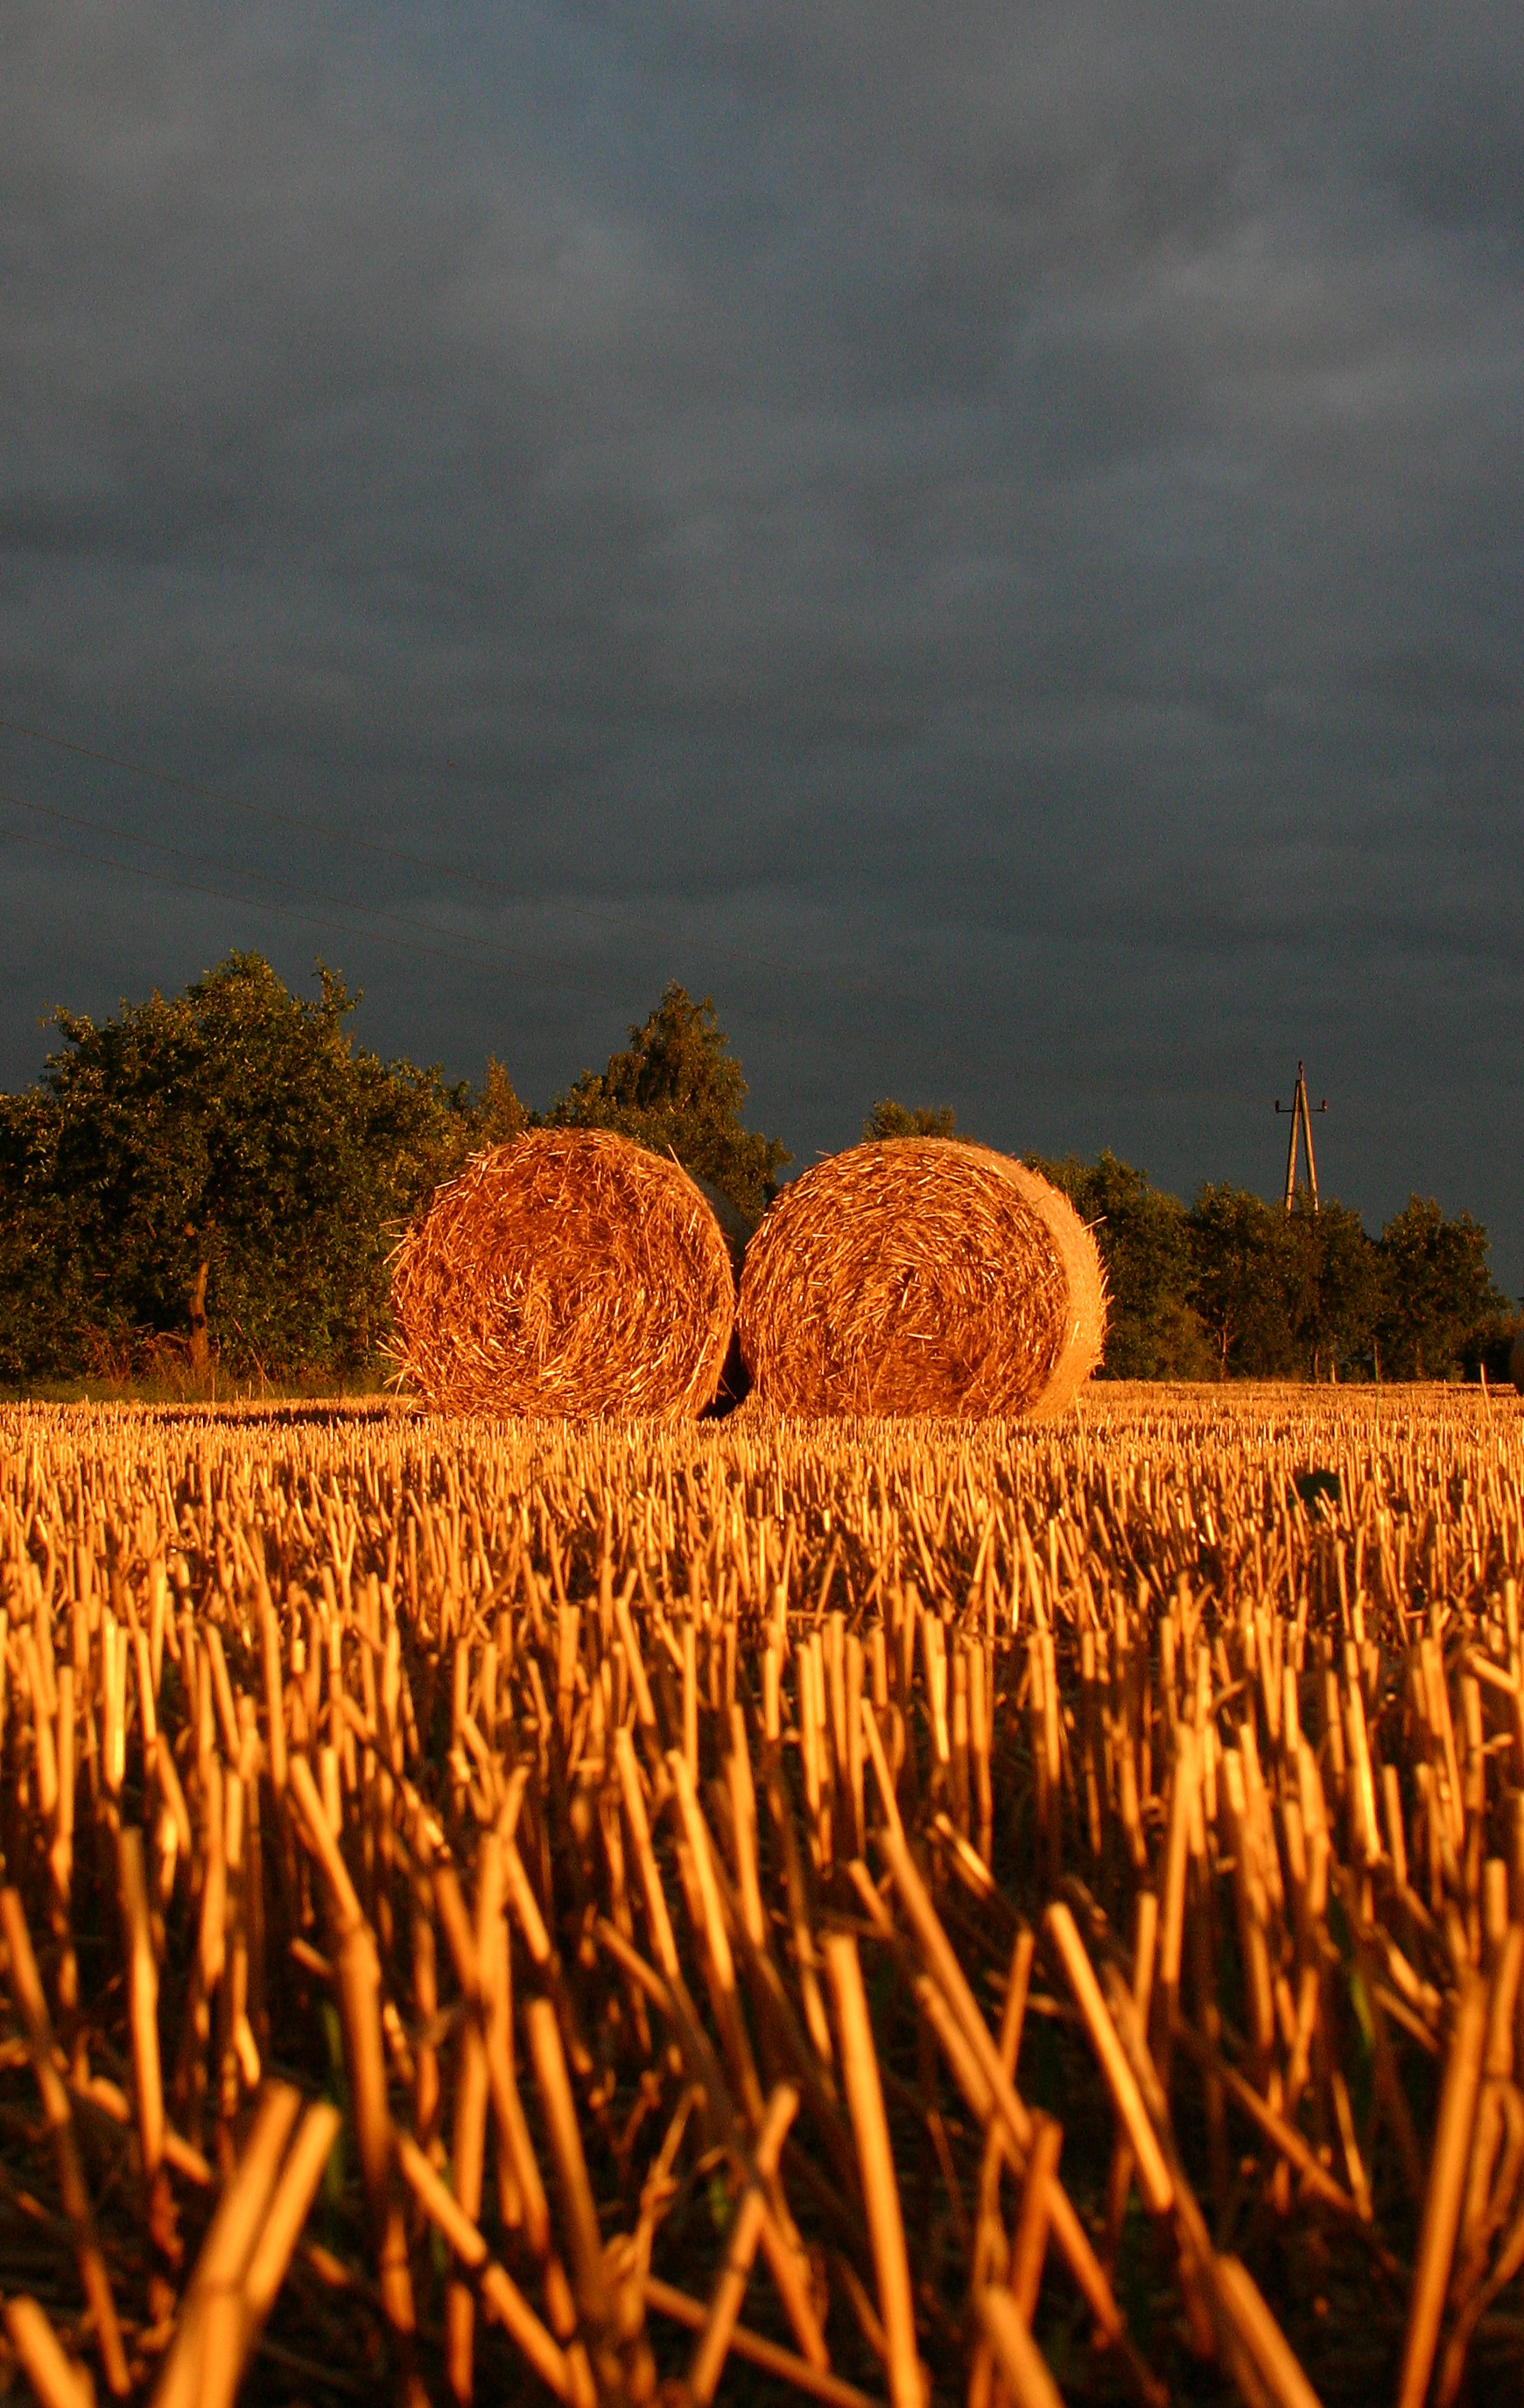
landscape, grass, horizon, plant, sky, sunrise, sunset, field, farm, prairie, sunlight, morning, flower, land, summer, evening, food, red, harvest, crop, autumn, corn, soil, agriculture, bread, season, straw, organic, rural area, strohballen, grass family